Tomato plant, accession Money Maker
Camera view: tilt-top (135 deg); turntable rotation: 30 degrees
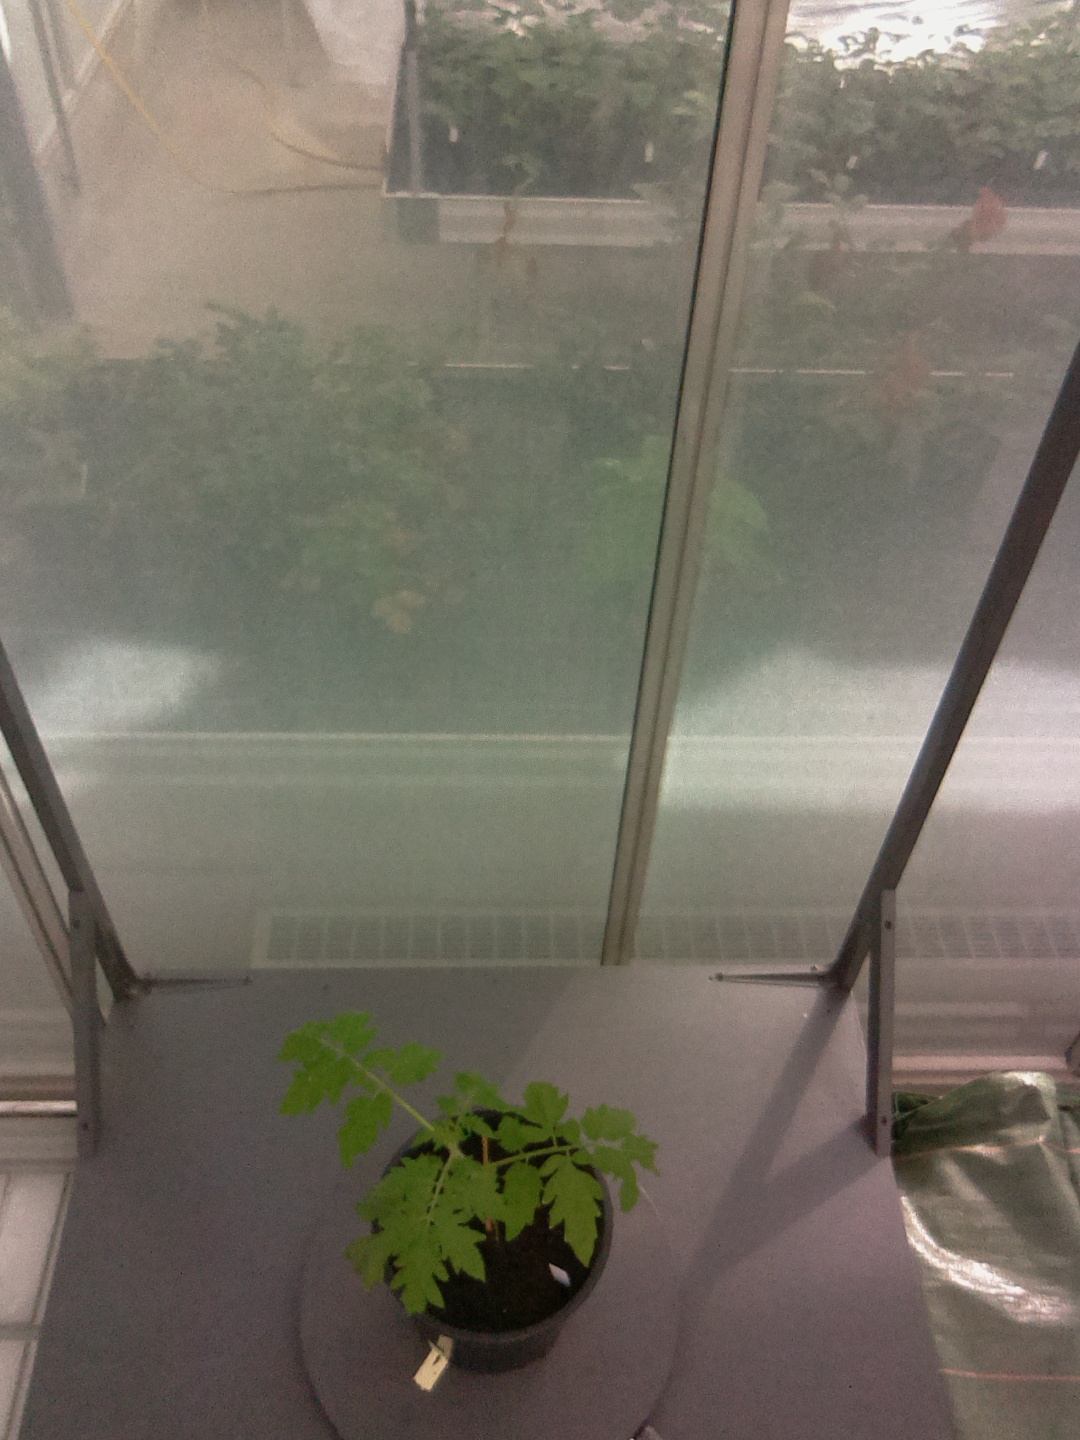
BBCH growth stage 13: 6 of true leaves visible